Dyneema Composite Fabric

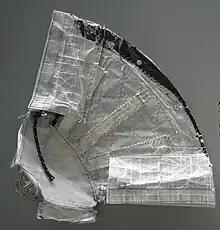
The clew (lower rear corner) of the gennaker sail of an AC45 class racing catamaran, made of Cuben Fiber with nylon strips

Dyneema Composite Fabric (DCF), also known as Cuben Fiber (CTF3), is a high-performance non-woven composite material used in high-strength, low-weight applications. It is constructed from a thin sheet of ultra-high-molecular-weight polyethylene (UHMWPE, "Dyneema") laminated between two sheets of polyester.